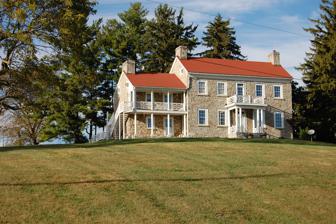
Building: Edward Tabb House
Country: United States of America
Year built: 1810
Historic house in West Virginia, United States United States historic place Edward Tabb House U.S. National Register of Historic Places Show map of West Virginia Show map of the United States Location On CR 4 S of jct. with WV 9, near Hedgesville, West Virginia Coordinates 39°30′55″N 78°0′5″W / 39.51528°N 78.00139°W / 39.51528; -78.00139 Area 1 acre (0.40 ha) Built 1810 Architect Tabb, Edward; Tabb, John Architectural style Federal NRHP reference No. 84003500 Added to NRHP January 12, 1984 Edward Tabb House , also known as "Rural Hill," is a historic home located near Hedgesville , Berkeley County, West Virginia . It was built about 1810 and is a large Federal style rubble limestone dwelling consisting of a central block with wing. The rear section was added about 1820. The house measures 37 feet deep and 62 feet across. The entrance features a porch with paired Doric order columns and a Chippendale-style transom . It was listed on the National Register of Historic Places in 1984. References